Eduardo Montealegre

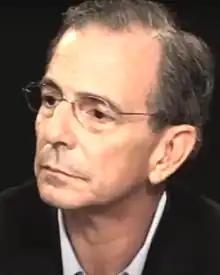
Eduardo Montealegre in 2014

Eduardo Montealegre Rivas (born 9 May 1955) is a Nicaraguan politician. He ran for president in the 2006 general election as the candidate of the Nicaraguan Liberal Alliance (ALN-PC) a split-off of the Constitutional Liberal Party (PLC) in alliance with other liberal parties and the Conservative Party. He finished in second place after Daniel Ortega, receiving 28.3% of the vote.